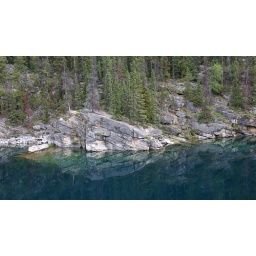
Reflecting rocks in the still blue waters of Horseshoe Lake, Jasper National Park, Canada.